Gorakhnath

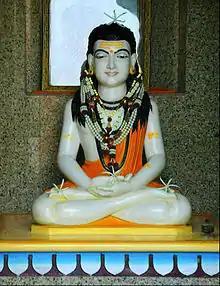
Statue of Gorakhnath performing yogic meditation in lotus position at Laxmangarh temple, India

Gorakhnath (also known as Gorakshanath (Sanskrit: Gorakṣanātha) (Devanagari : गोरक्षनाथ / गोरखनाथ), c. early 11th century) was a Hindu yogi, mahasiddha and saint who was the founder of the Nath Hindu monastic movement in India. He is considered one of the two disciples of Matsyendranath. His followers are known as Jogi, "Gorakhnathi", "Darshani" or "Kanphata".